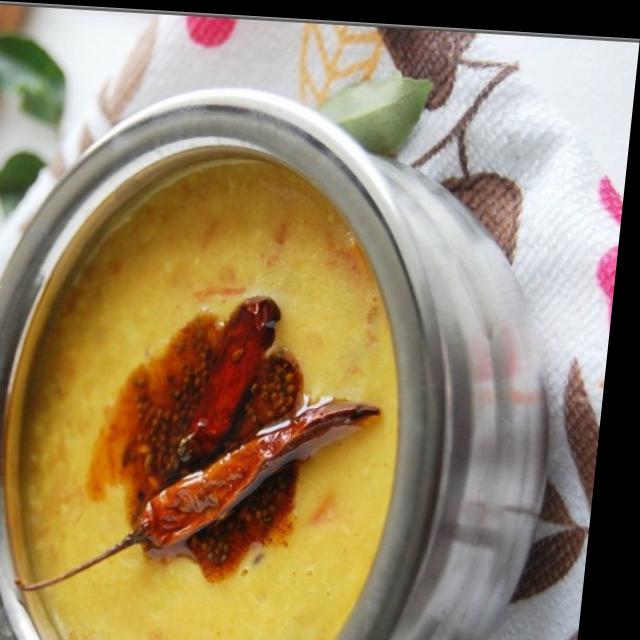
Dish: dal_makhani